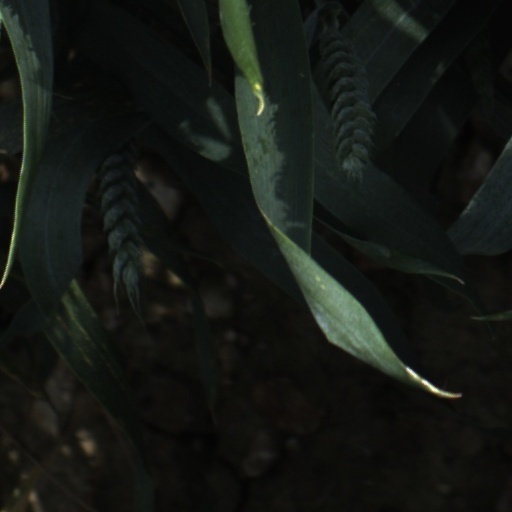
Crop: wheat